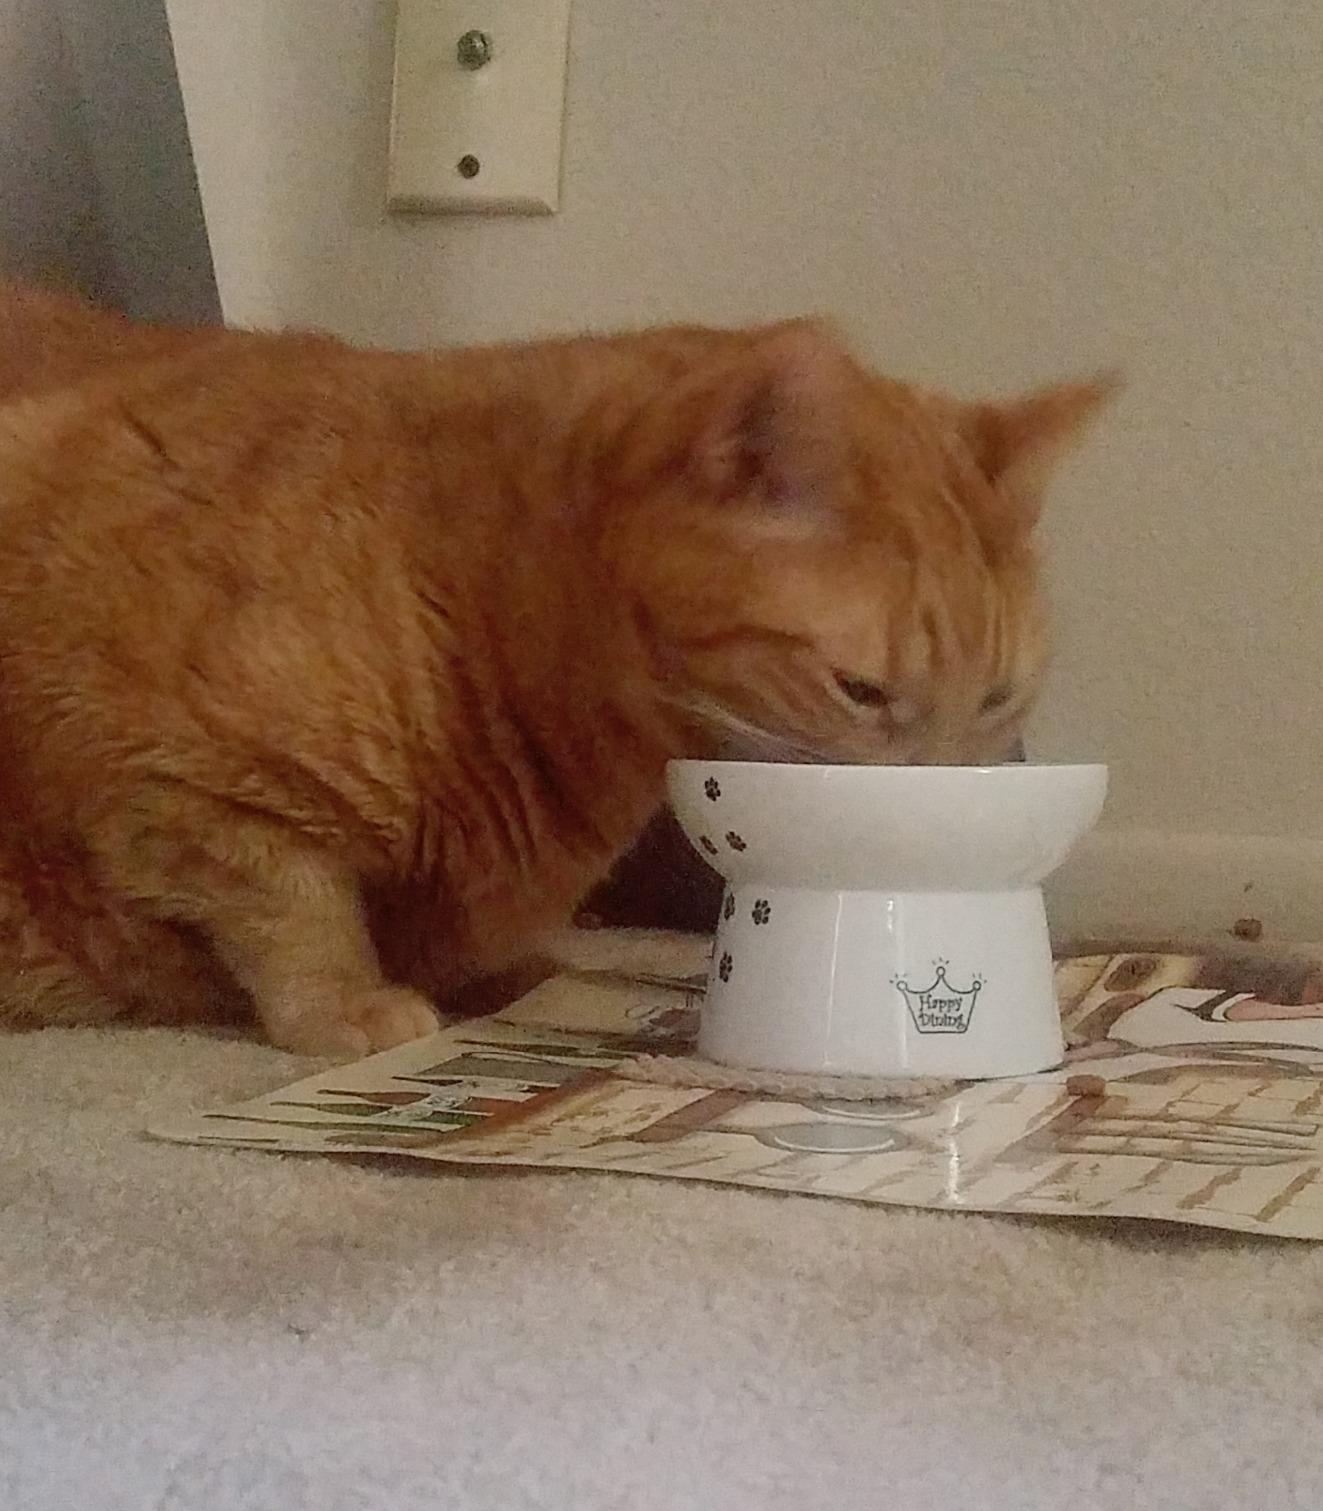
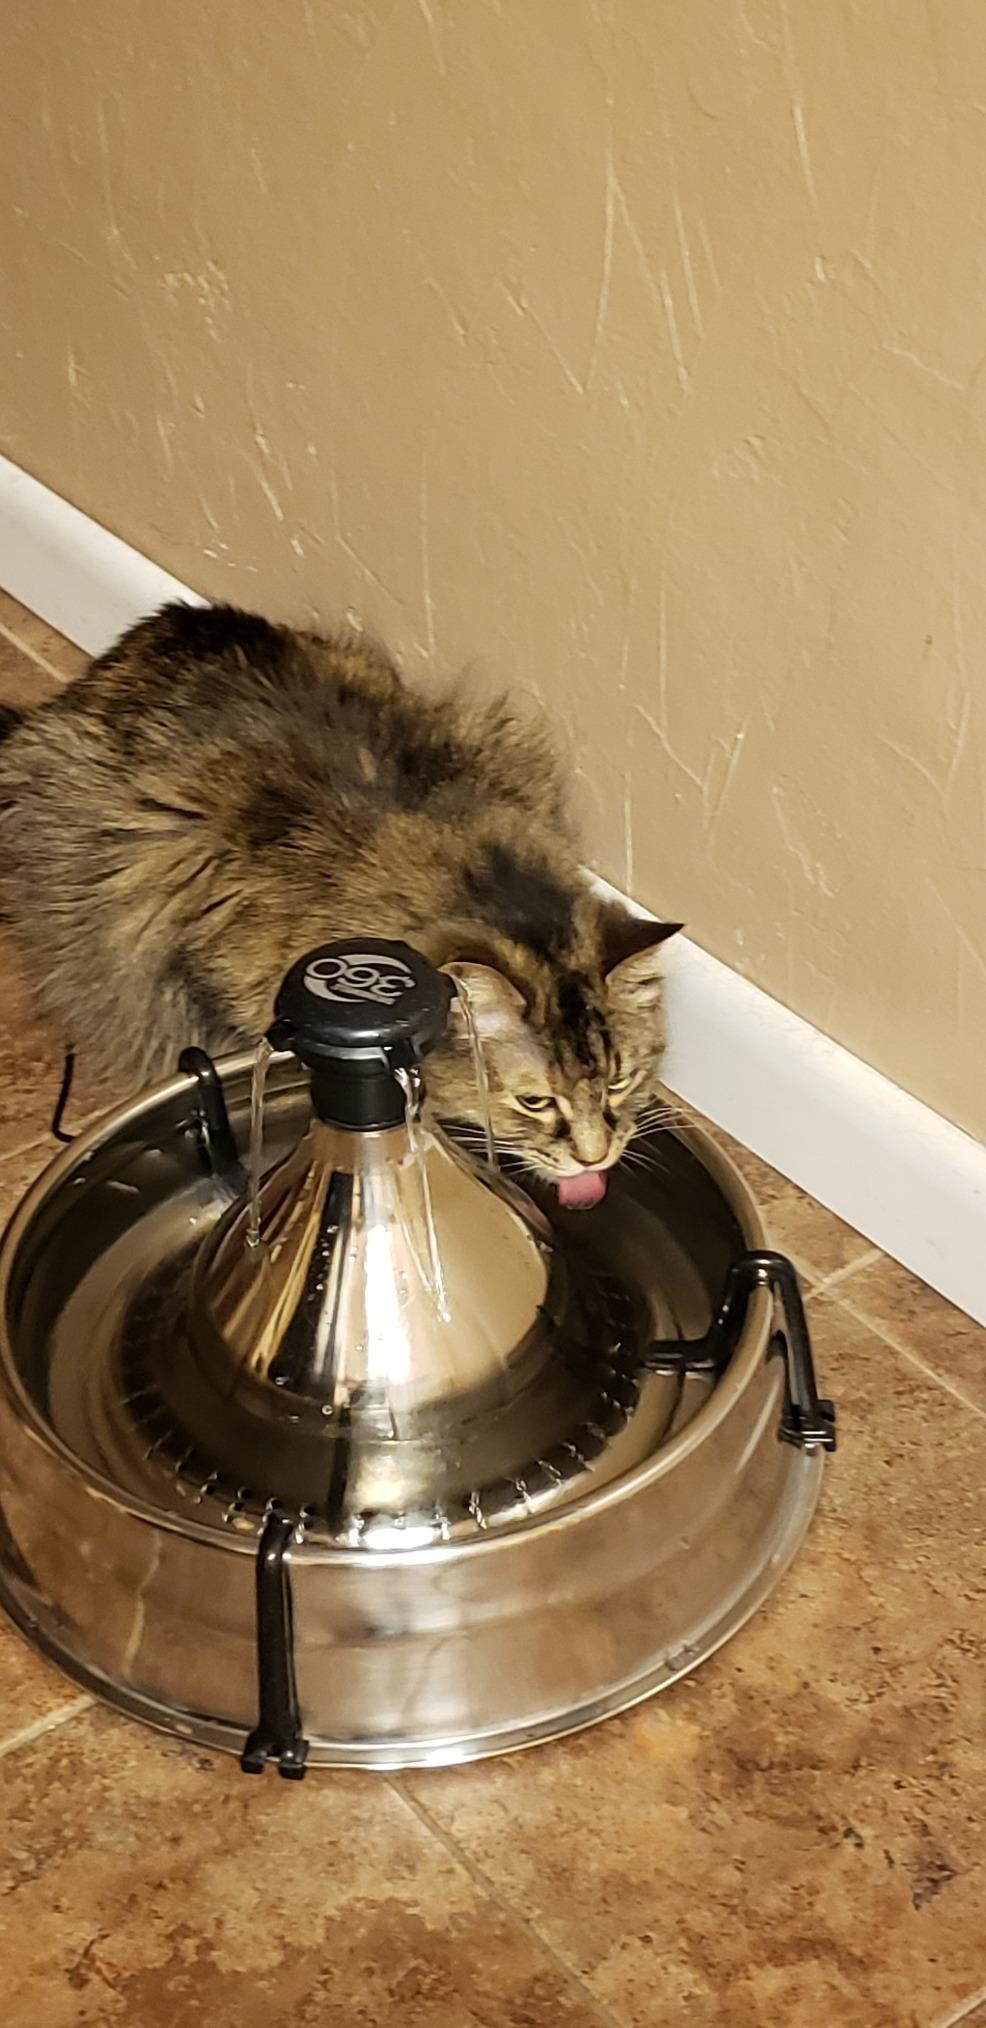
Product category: items_bowl
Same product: no